Staunton Military Academy

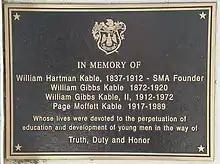
Plaque at Kable Hall honoring Staunton Military Academy's founding family

The Staunton Male Academy was founded in 1884 by William H. Kable, a native of Virginia in the region that became West Virginia following the Civil War. Kable served the Confederacy during the war and was injured during the Battle of Gettysburg, and when the war ended began a career in education. After teaching briefly in rural Virginia, Kable enrolled at the University of Virginia to resume studies he had begun before the war. He graduated with a Master of Arts in 1868 and briefly started a school outside Staunton, Virginia but left teaching to tend to his family's farm near Charlestown, West Virginia. Kable married during this period and had his first son in 1872. Around this time, he joined the Charlestown Academy, a private school, as Principal, a position he held for 12 years. Near the end of his tenure at Charlestown, in May 1884, Kable sold 13 acres of his farm and purchased a house and four-acre property in Staunton with the intention of starting his own school.